Castle Acre Castle and town walls

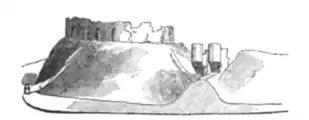
Cross-section of the castle motte, by Thomas Kerrich in 1782, showing the pilaster buttresses and battlements of the bailey walls, and the west gatehouse of the castle. The walls are now much lower and only the foundations of the gatehouse remains.

After 1537, Thomas Howard, the Duke of Norfolk, leased the ruins of the castle and the adjacent priory, which had been closed during the Dissolution of the Monasteries. His grandson, Thomas Howard, sold the properties to the financier Sir Thomas Gresham in 1558, and in turn they were purchased by first Thomas Cecil, the Earl of Exeter, and then in 1615 to Sir Edward Coke, a prominent lawyer. Edward, who was interested in history and possibly keen to reinforce his own credentials as a new entrant to the English elite, carried out repairs to the castle at a cost of £60.